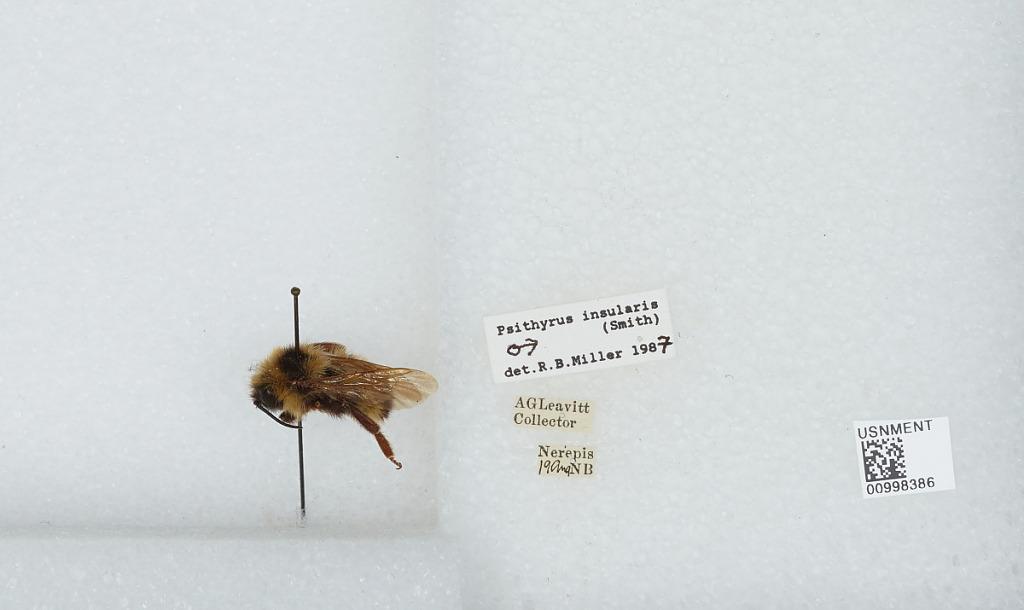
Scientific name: Bombus (Psithyrus) insularis (Smith)
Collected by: A. Leavitt
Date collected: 1919-8-
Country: Canada
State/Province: New Brunswick
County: Kings
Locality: Nerepis
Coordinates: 45.3969, -66.3072
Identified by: Miller, R. B.